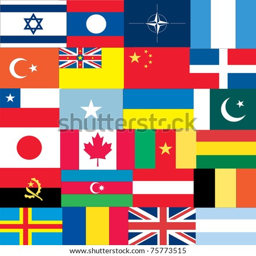
set of flags of the different countries and continents